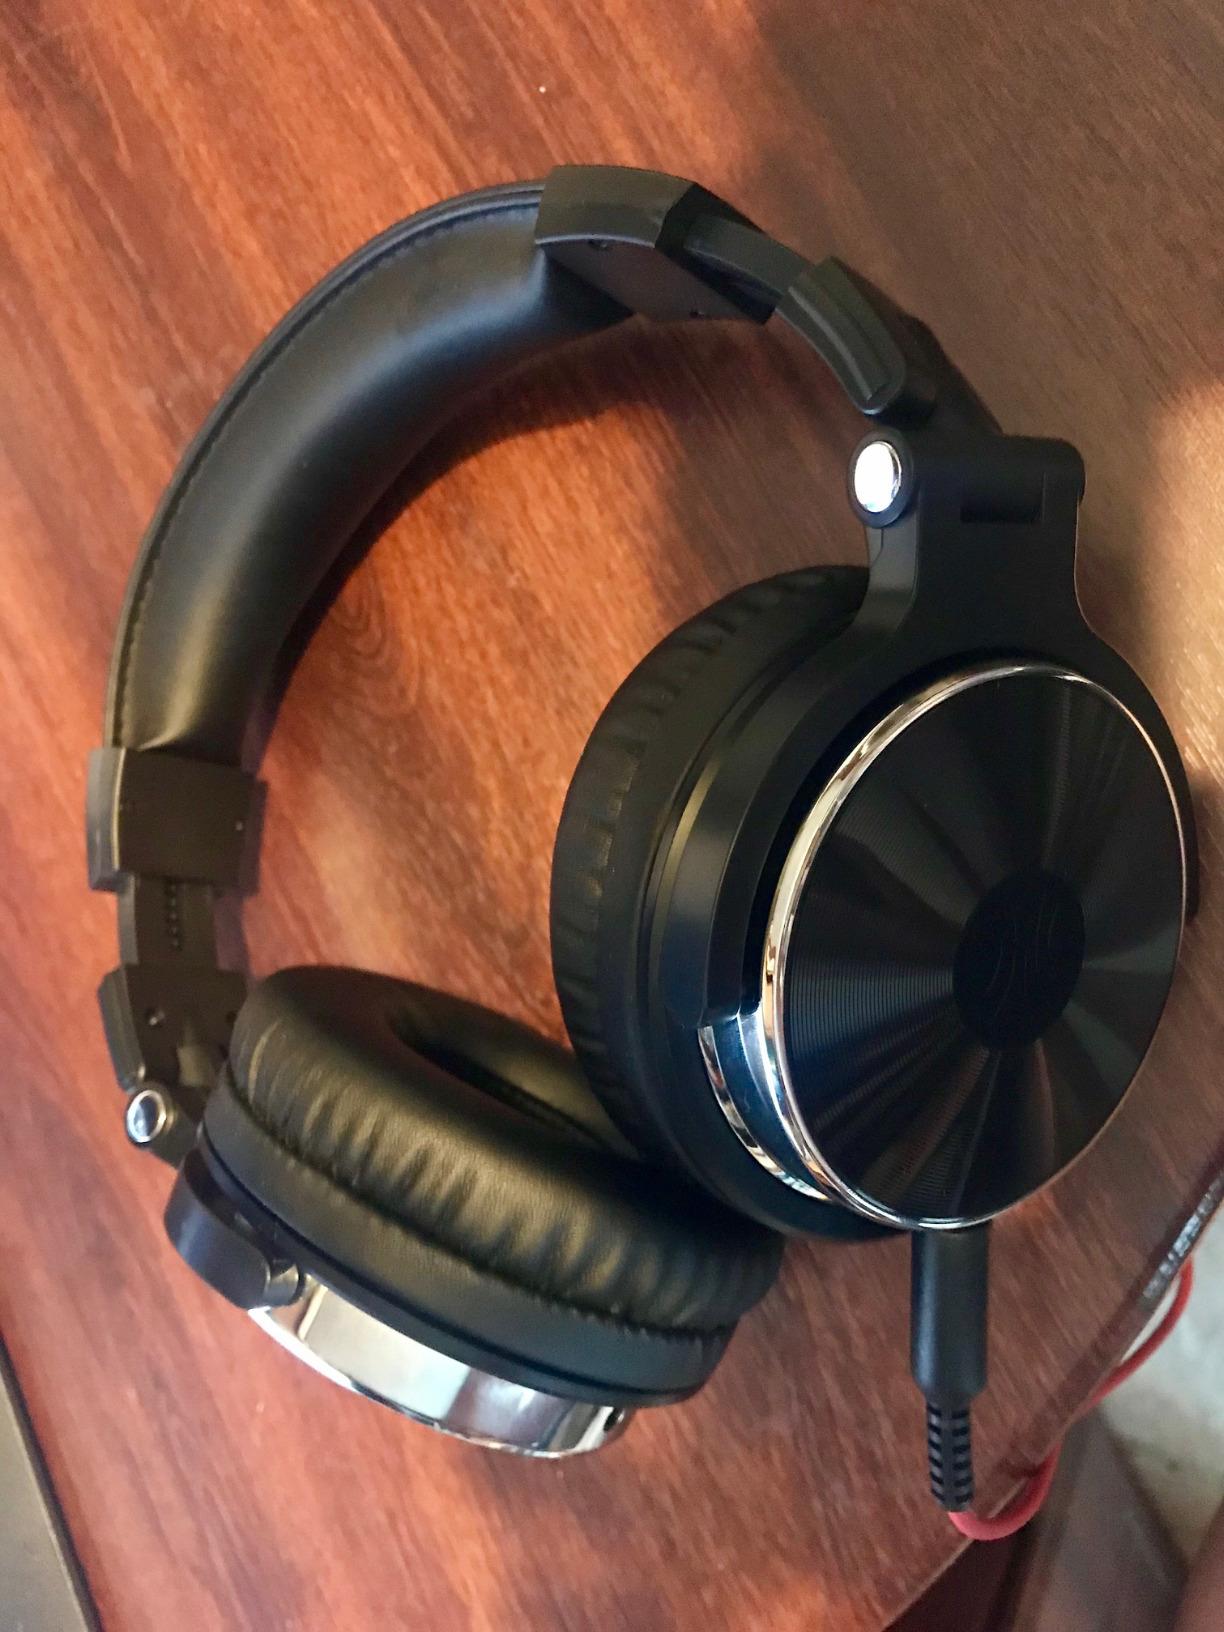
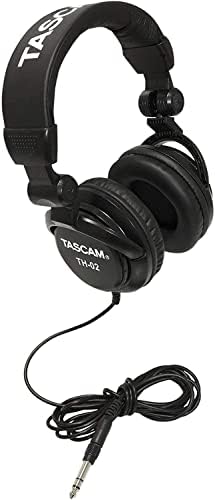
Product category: headphones
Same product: no